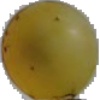
Label: Grape White 3